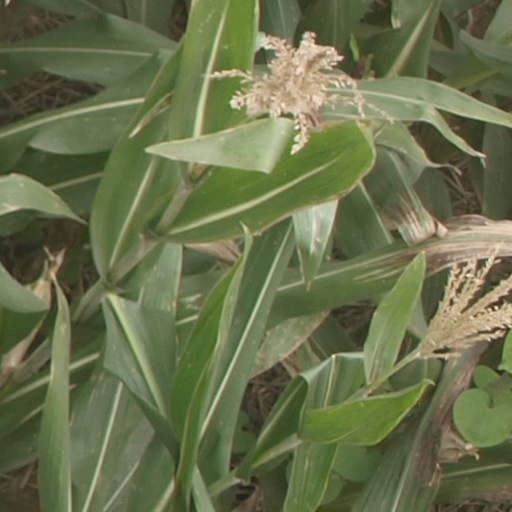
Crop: maize; corn